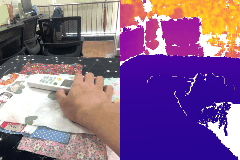
Label: remote_control